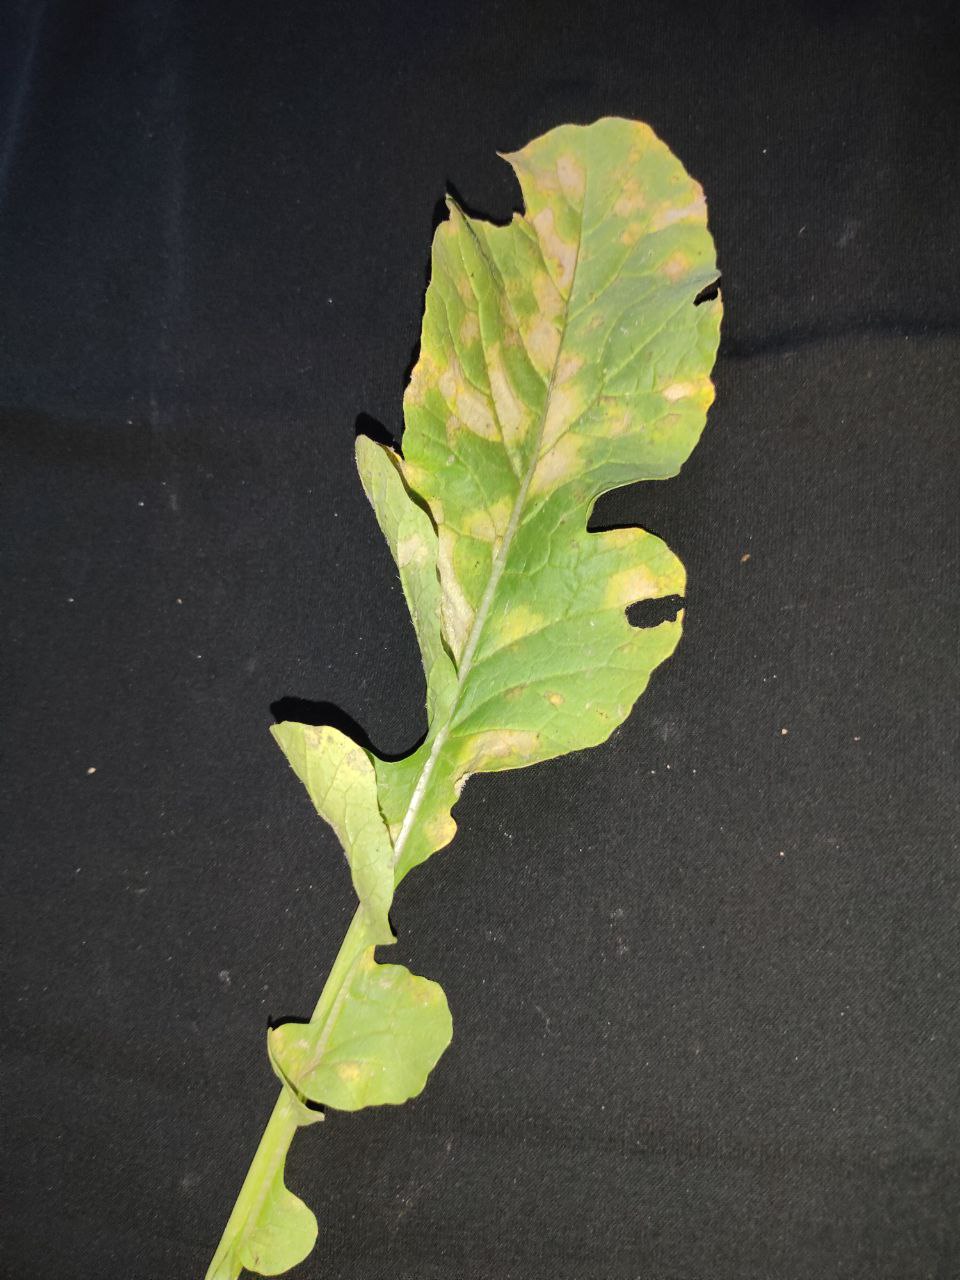
Label: Mosaic virus